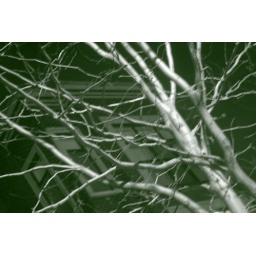
Playing around with the green toned black and white on the digital camera while waiting for my girlfriend in the car.